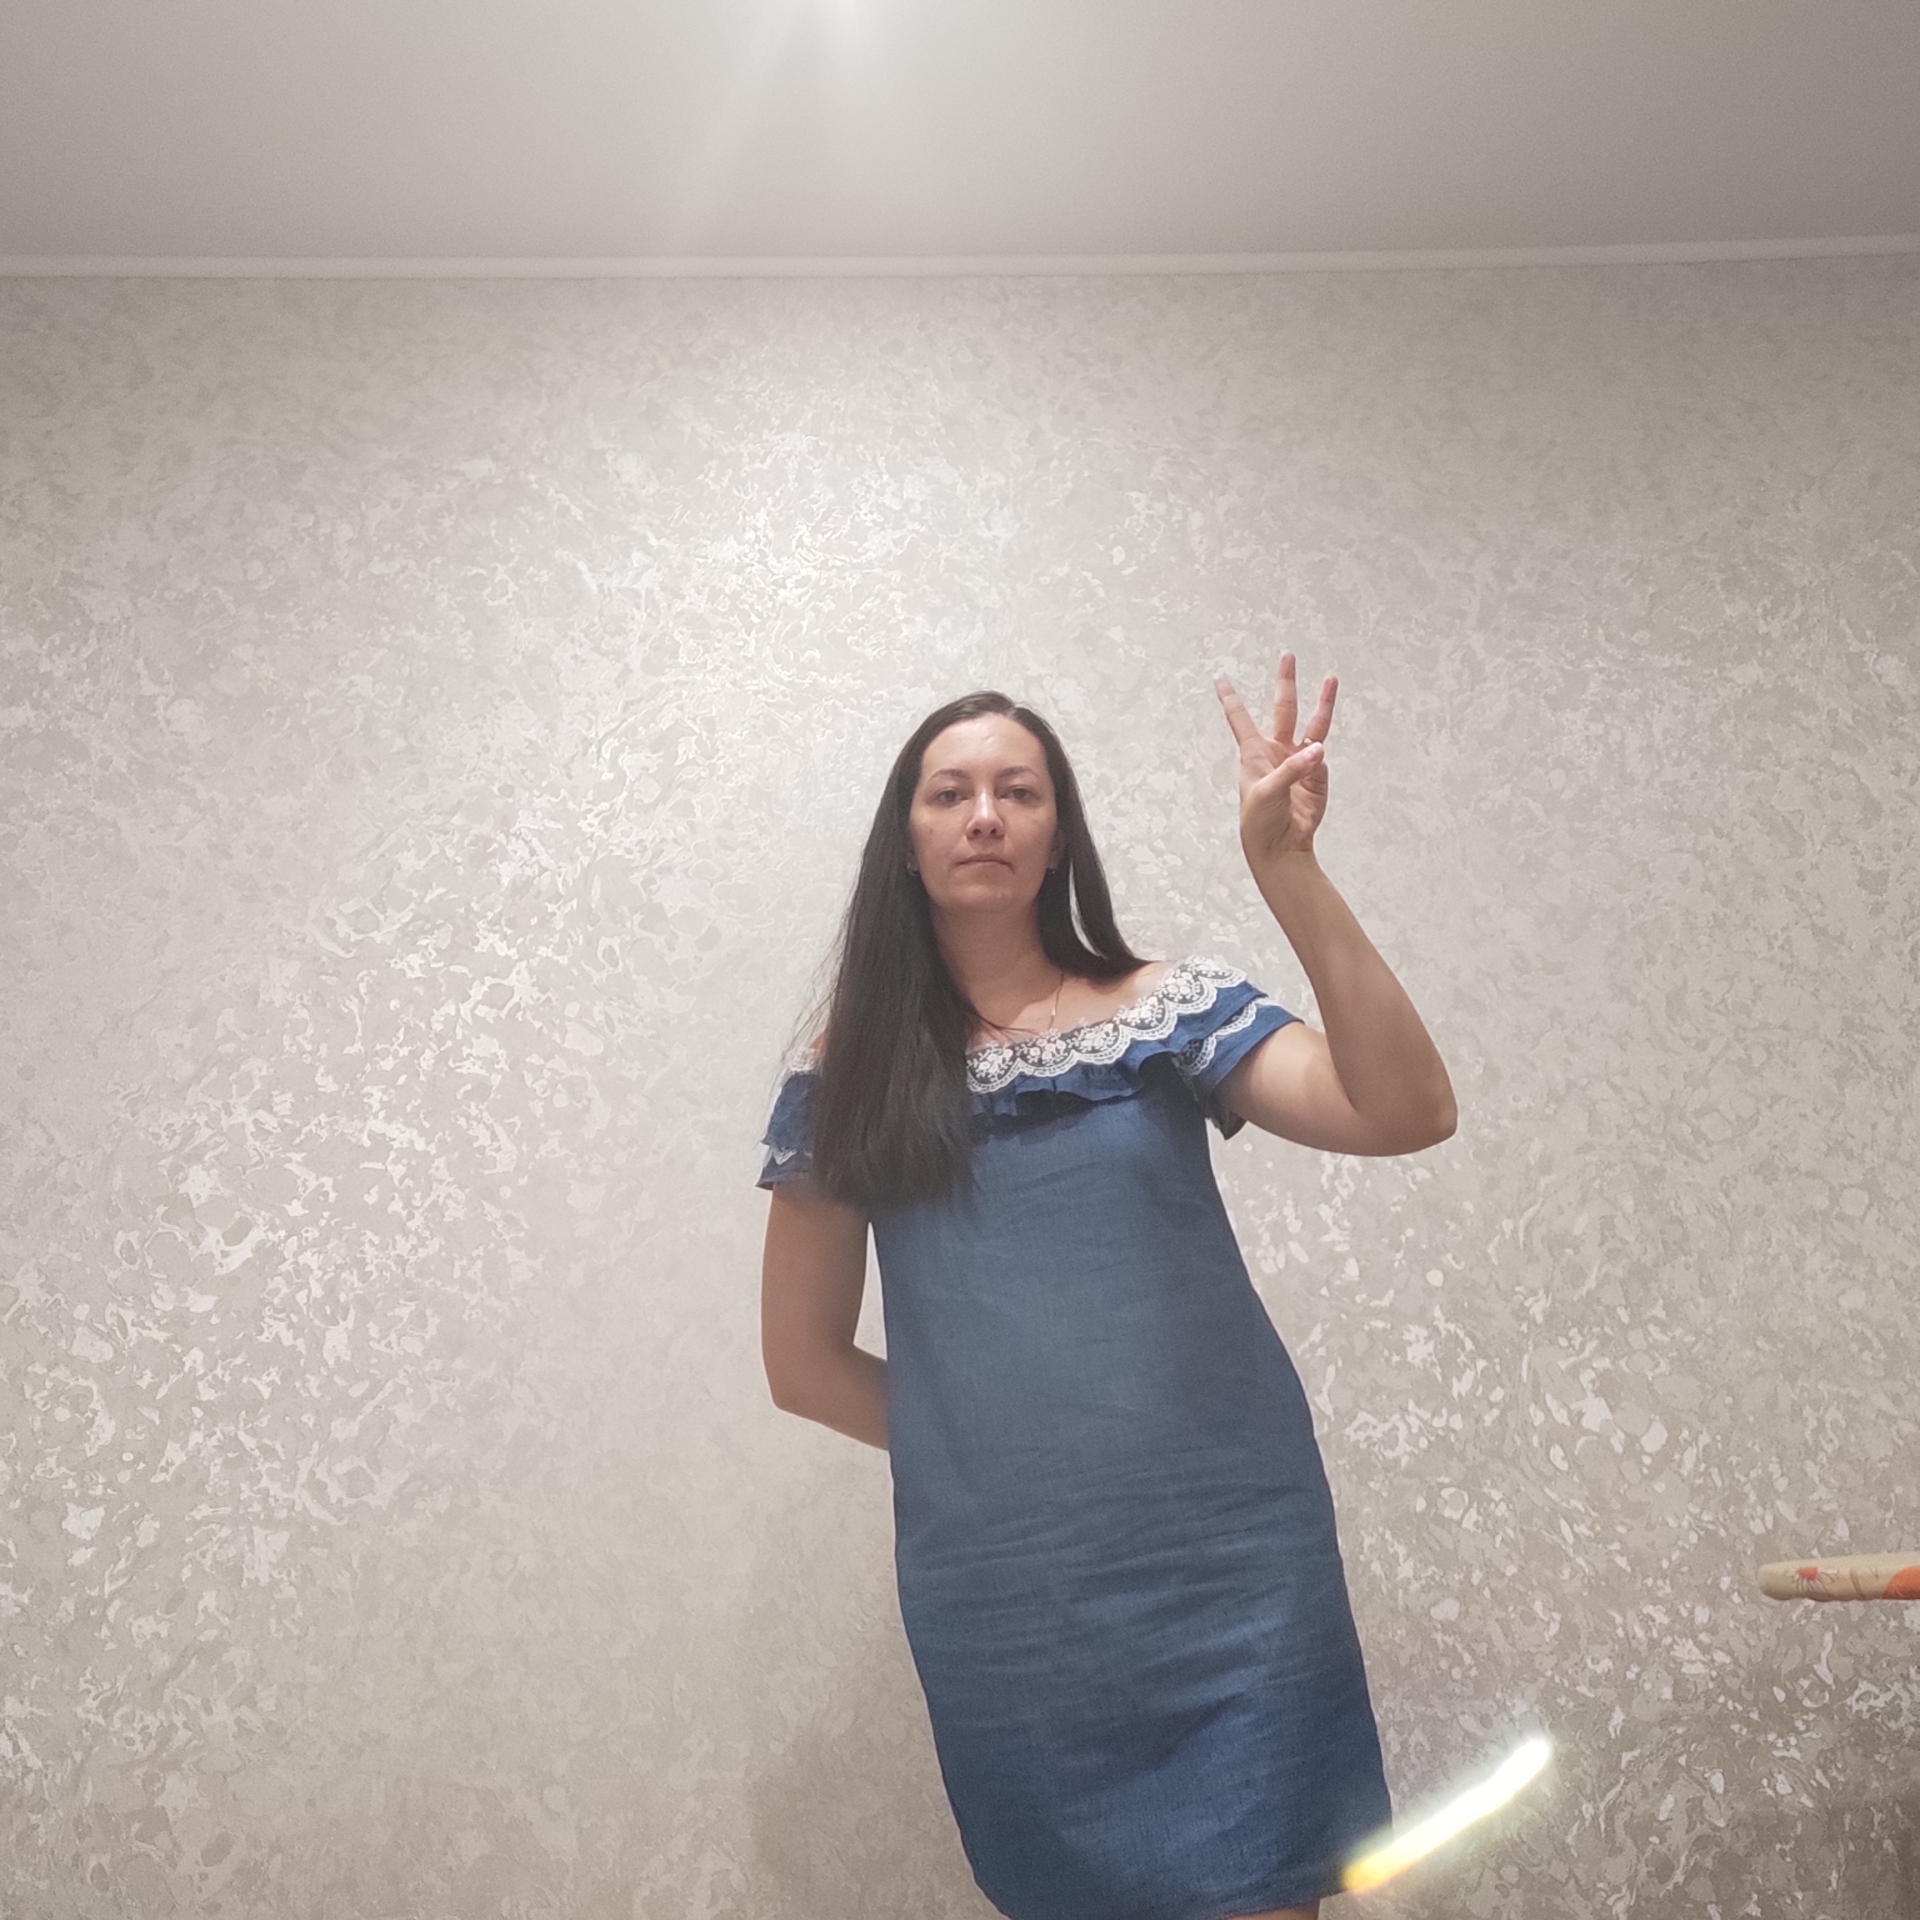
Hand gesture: three